Keipi

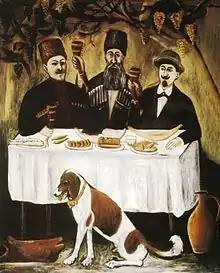
"The "keipi" of three noblemen", by the Georgian naïve artist Pirosmani.

A keipi or festivity "supra" is a traditional banquet feast in Georgia.